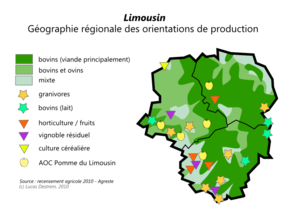
Limousin
Depuis longtemps, l'élevage représente la majorité de l'agriculture régionale, principalement grâce aux races limousines. En effet, cette région possède ses races qui portent haut le nom de leur région d'origine: bœuf limousin, mouton limousin et porc cul-noir du Limousin.